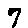
Label: 7